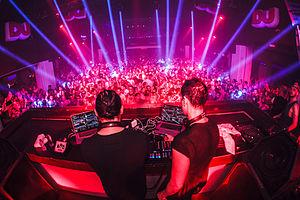
Ibiza est la plus grande des îles Pityuses et l'une des quatre îles habitées de l'archipel des Baléares. En effet, elle est considérée, de façon abusive en géographie ancienne mais acceptable sur un plan d'administration politique ou d'histoire récente, comme l'une des quatre grandes îles habitées de cet archipel des Baléares. Celui-ci forme l'une des dix-sept communautés autonomes d'Espagne, en mer Méditerranée, dont l'île d'Ibiza est l'une des provinces. Elle est dirigée par le Conseil insulaire d'Ibiza et subdivisée en cinq communes.